The White Duchess

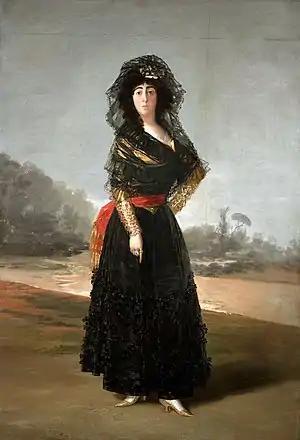
"The Black Duchess", 1797, Hispanic Society of America, New York. Here de Silva is dressed in low cut "Maja" clothing. She may have agreed to this depiction in the expectation that it would portray her as a "woman of the people". Goya was reluctant to part with the portrait; it remained with him for at least 15 years after it was completed.

The painting is composed from white, red, blue and brown pigments, but is mostly, according to Hughes "built around two themes, red and white", with the other major colour being black, represented by her dark curly hair.